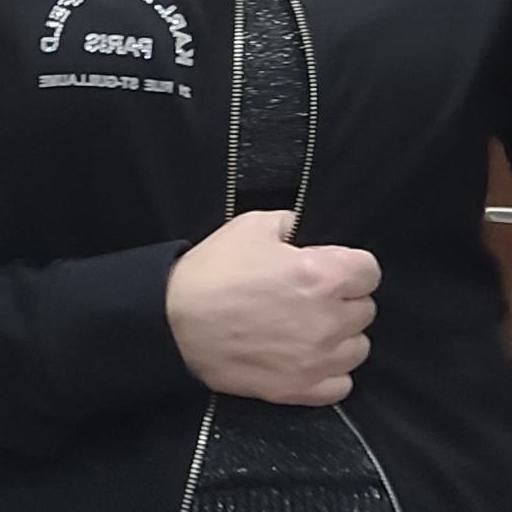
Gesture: no_gesture